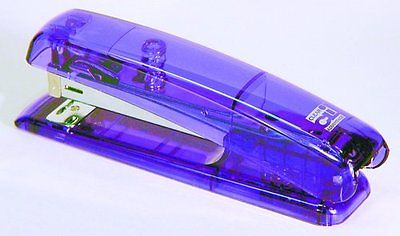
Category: stapler